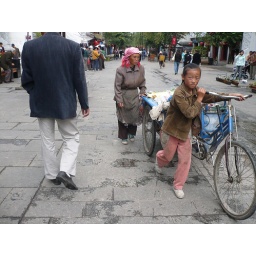
a young Bai girl pushes a bike in Dali, Yunnan.